Warner Bros. Movie World

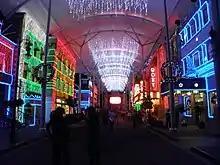
Main Street's buildings and roof illuminated by Christmas lights.

Two seasonal events are held annually: Fright Nights during Halloween and White Christmas during the Christmas holidays. Fright Nights features mazes, street parades performed by Halloween characters and night rides on several attractions. It is a consistently popular event, with around 7,000 guests attending each Fright Night evening in October 2017. The park offers a paid Fast Track priority pass and free virtual queueing on select attractions, as well as mobile ordering and queueing at certain food outlets. Star Tours began in July 2016 and offer a behind-the-scenes look at several attractions. Included in the experience are Fast Track passes, priority seating for the afternoon parade and other features. A climb up the 282 steps of DC Rivals's lift hill began in September 2018.